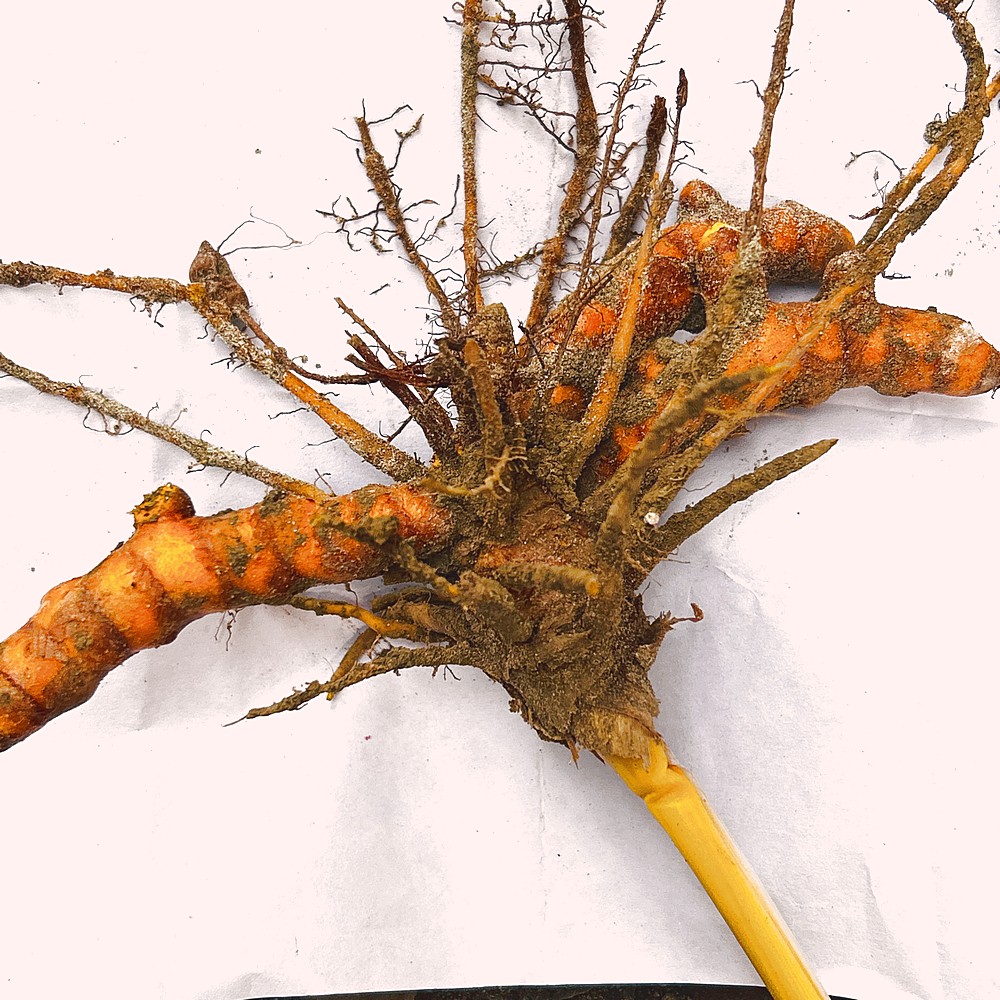
Label: Rhizome Healthy Root